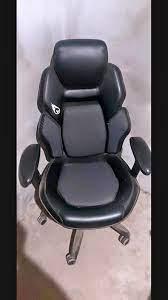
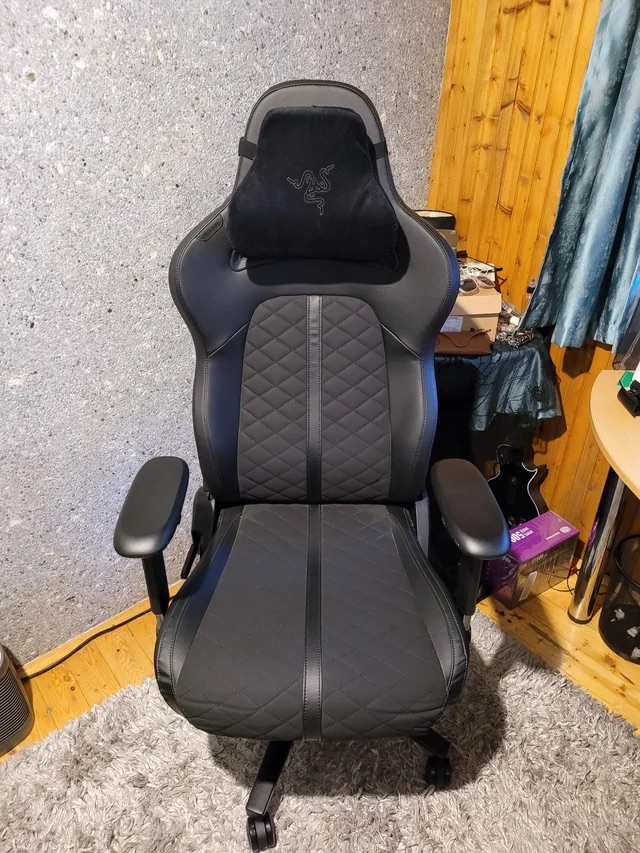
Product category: items_chair
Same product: no